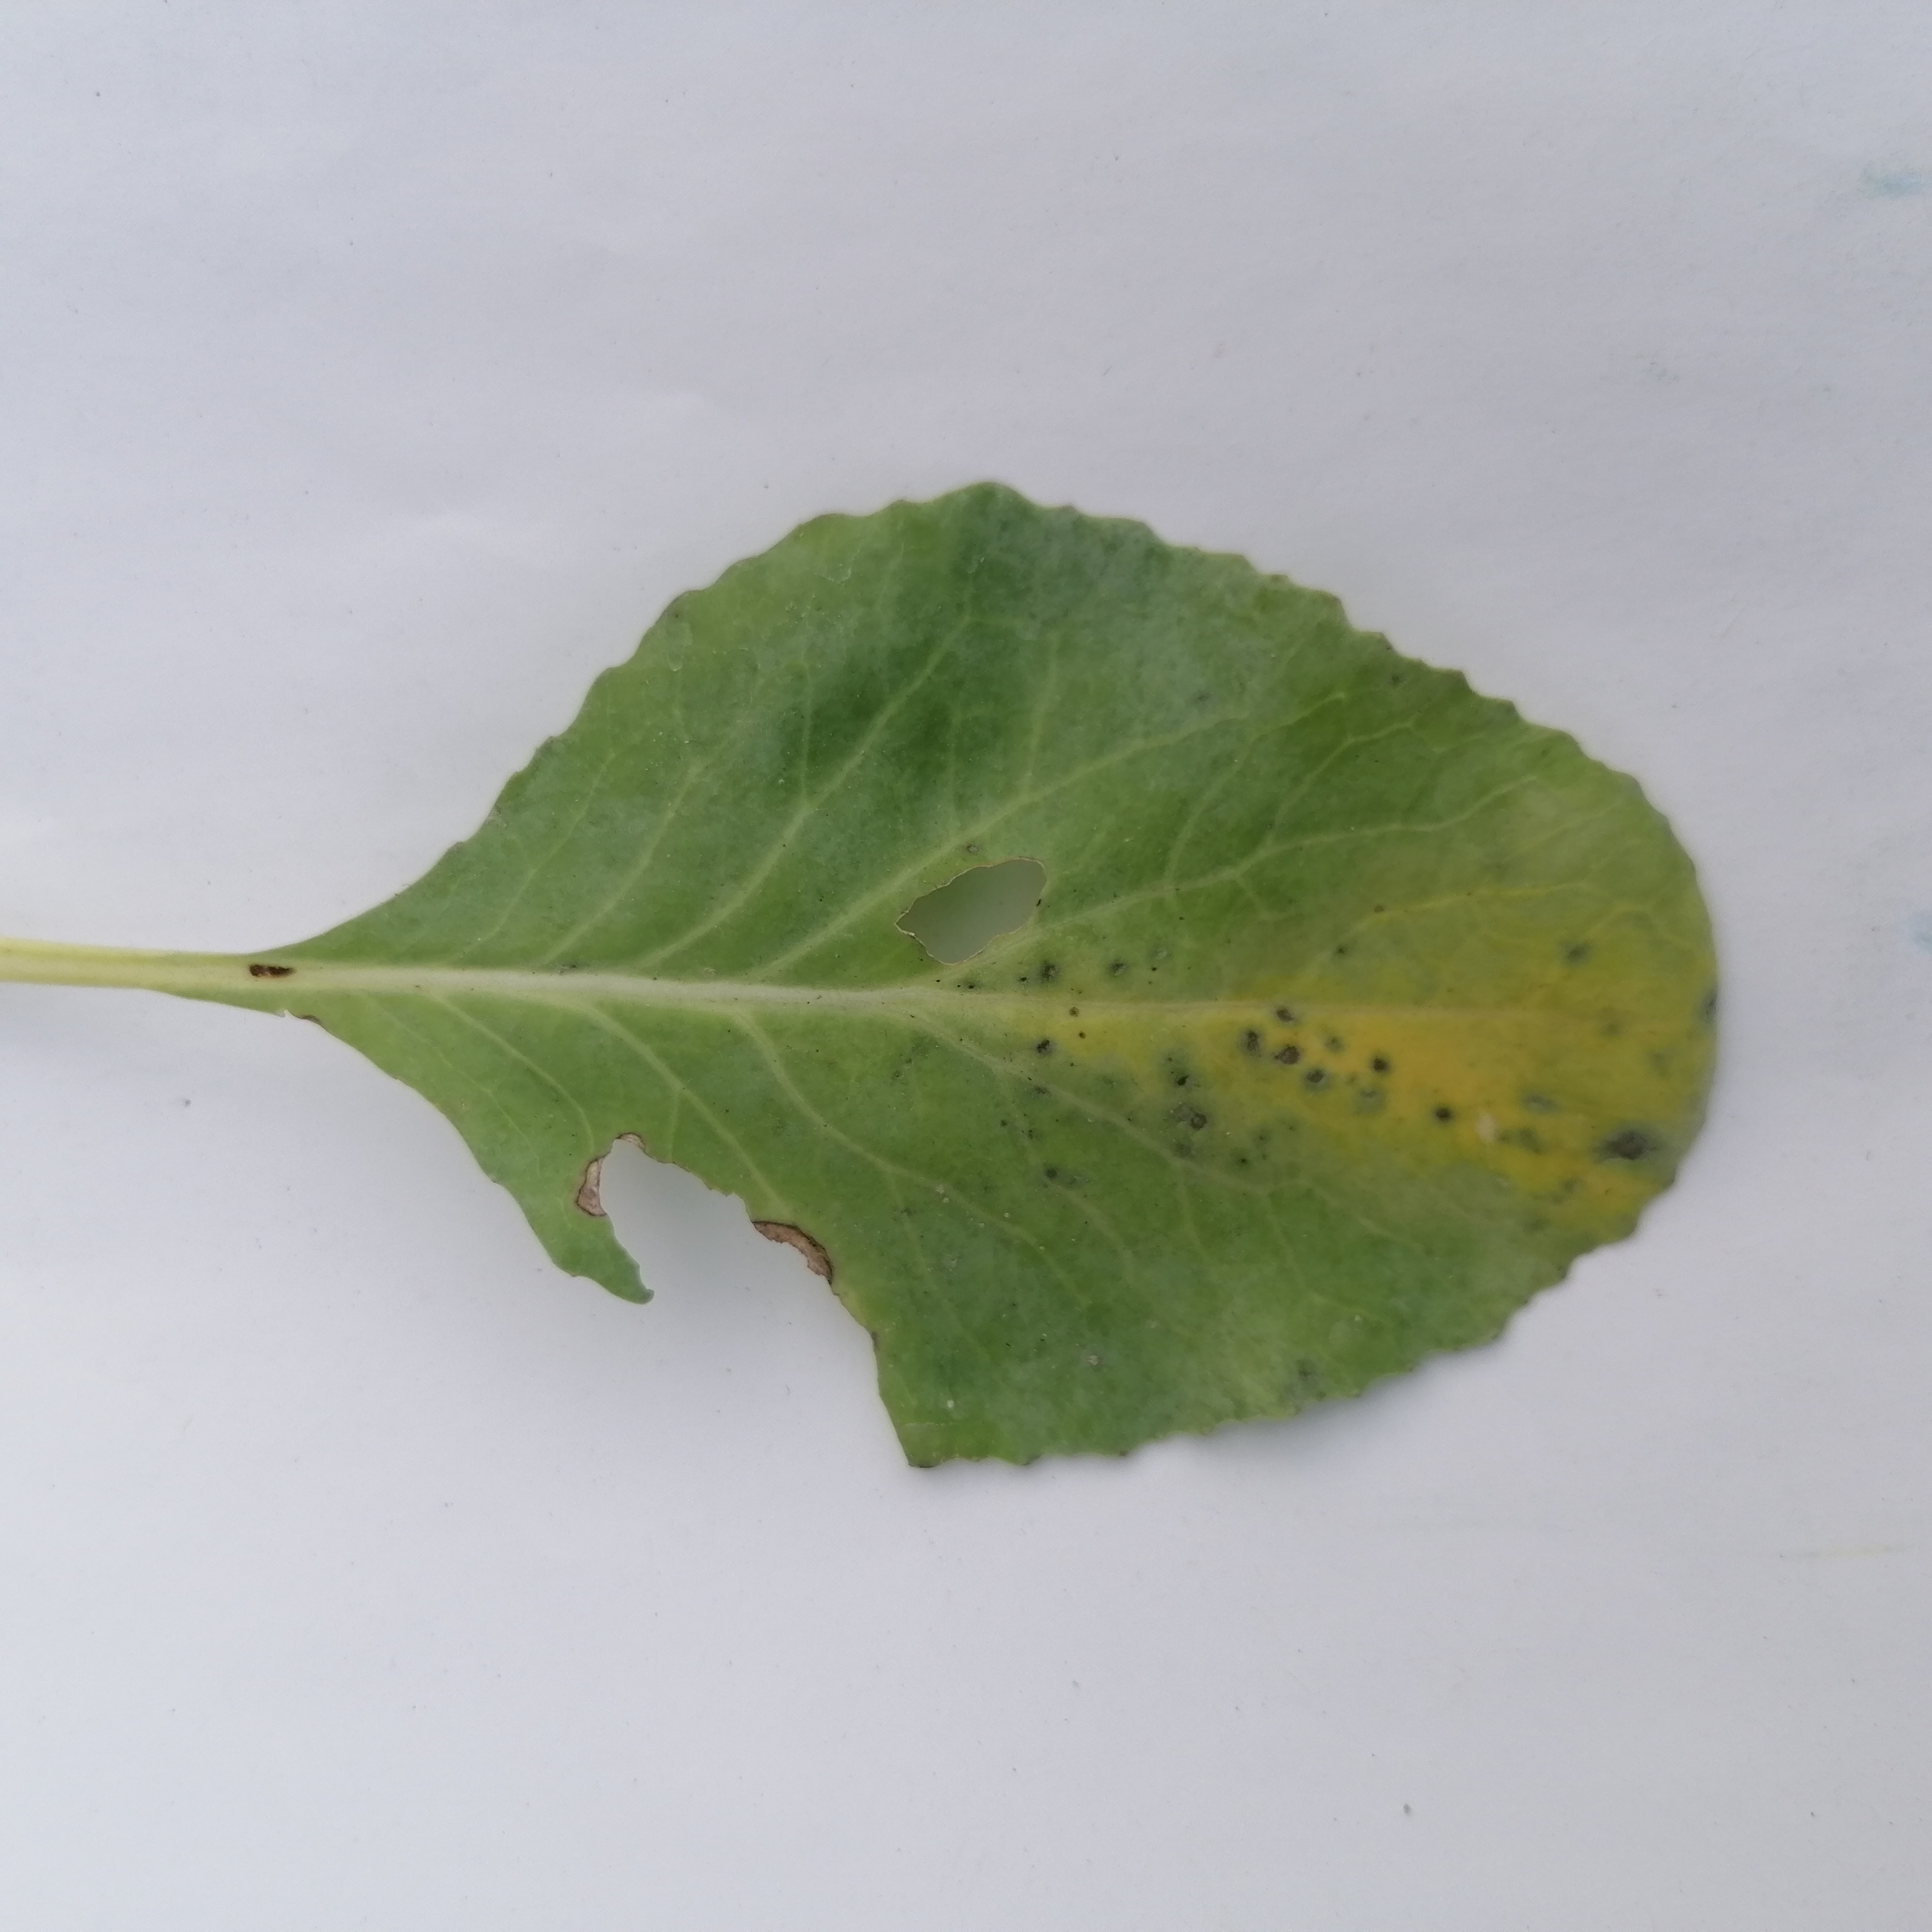
Label: Insect Hole